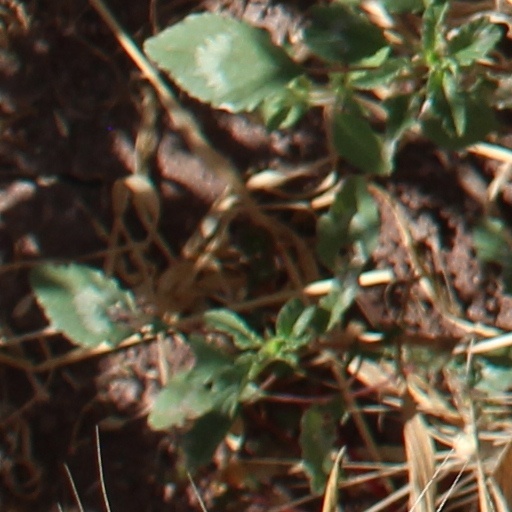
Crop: wheat